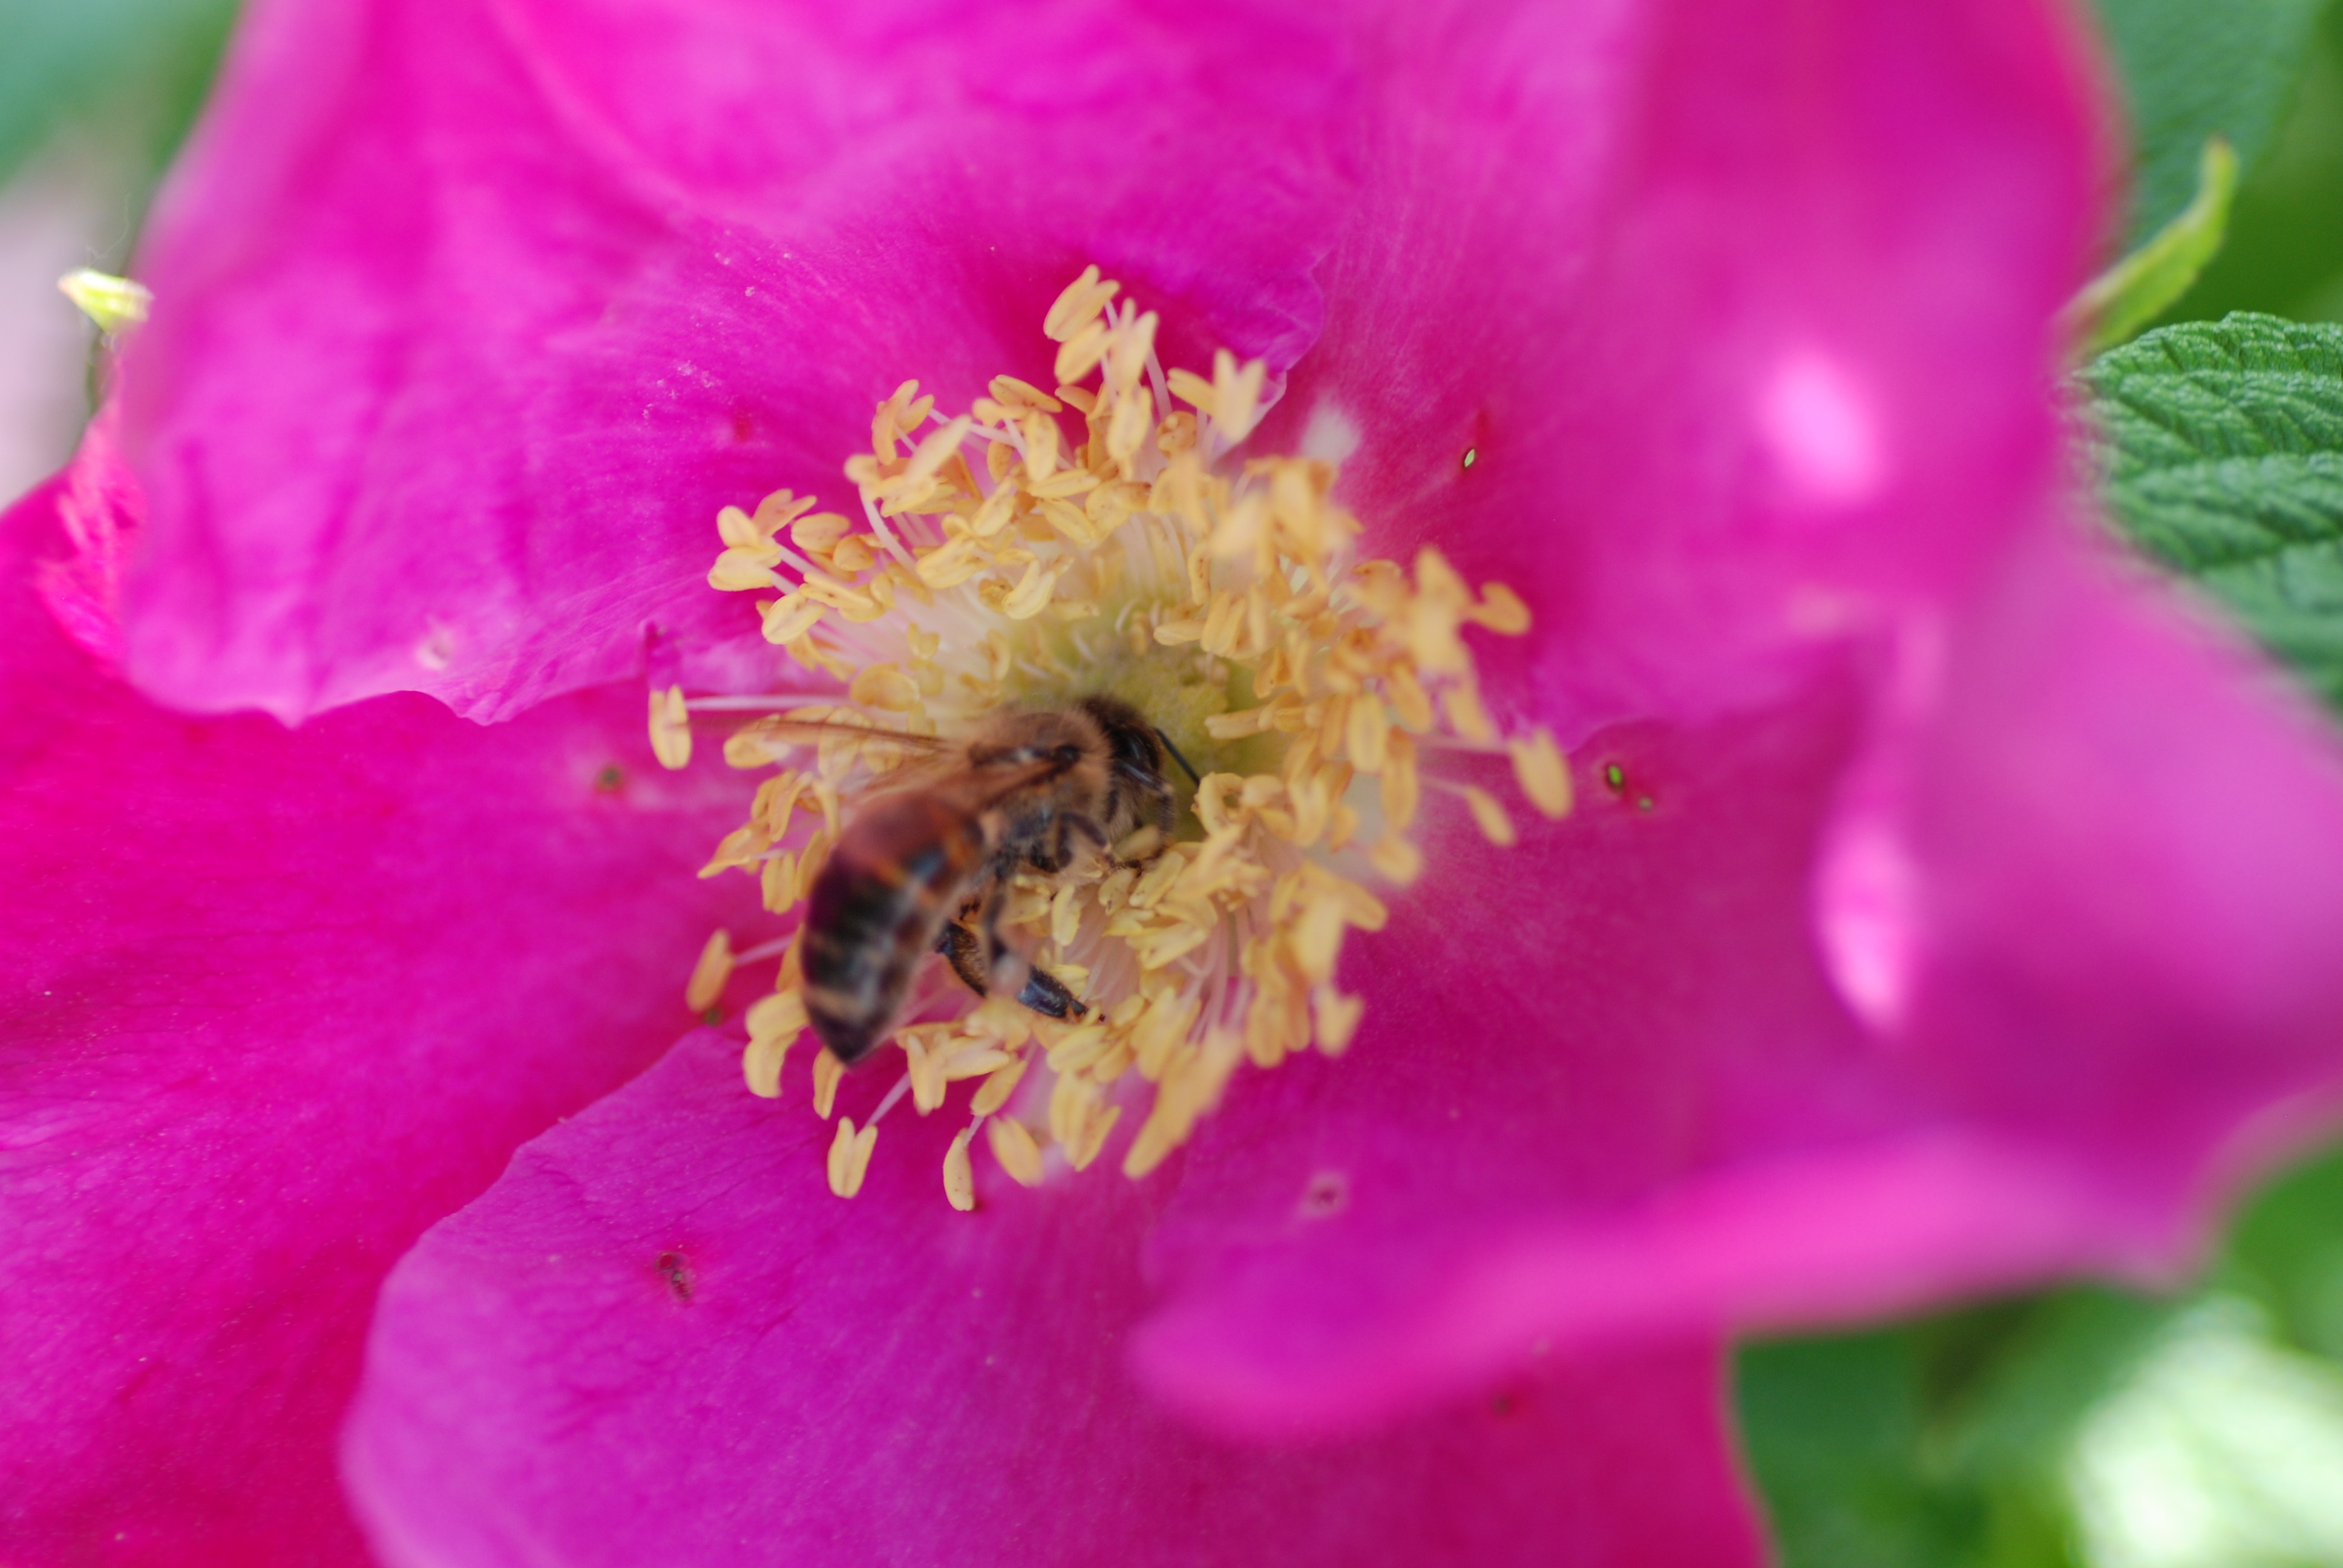
nature, blossom, plant, flower, petal, rose, pollen, botany, nikon, pink, flora, flowers, close up, cool image, bee, d80, nectar, peony, nikond80, sergievposad, moscowregion, sergiyevposad, macro photography, flowering plant, rose family, land plant, membrane winged insect